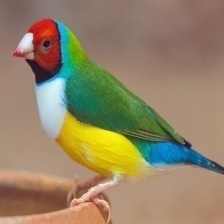
Species: GOULDIAN FINCH
Scientific name: ERYTHRURA GOULDIAE
ImageNet parent category: house_finch